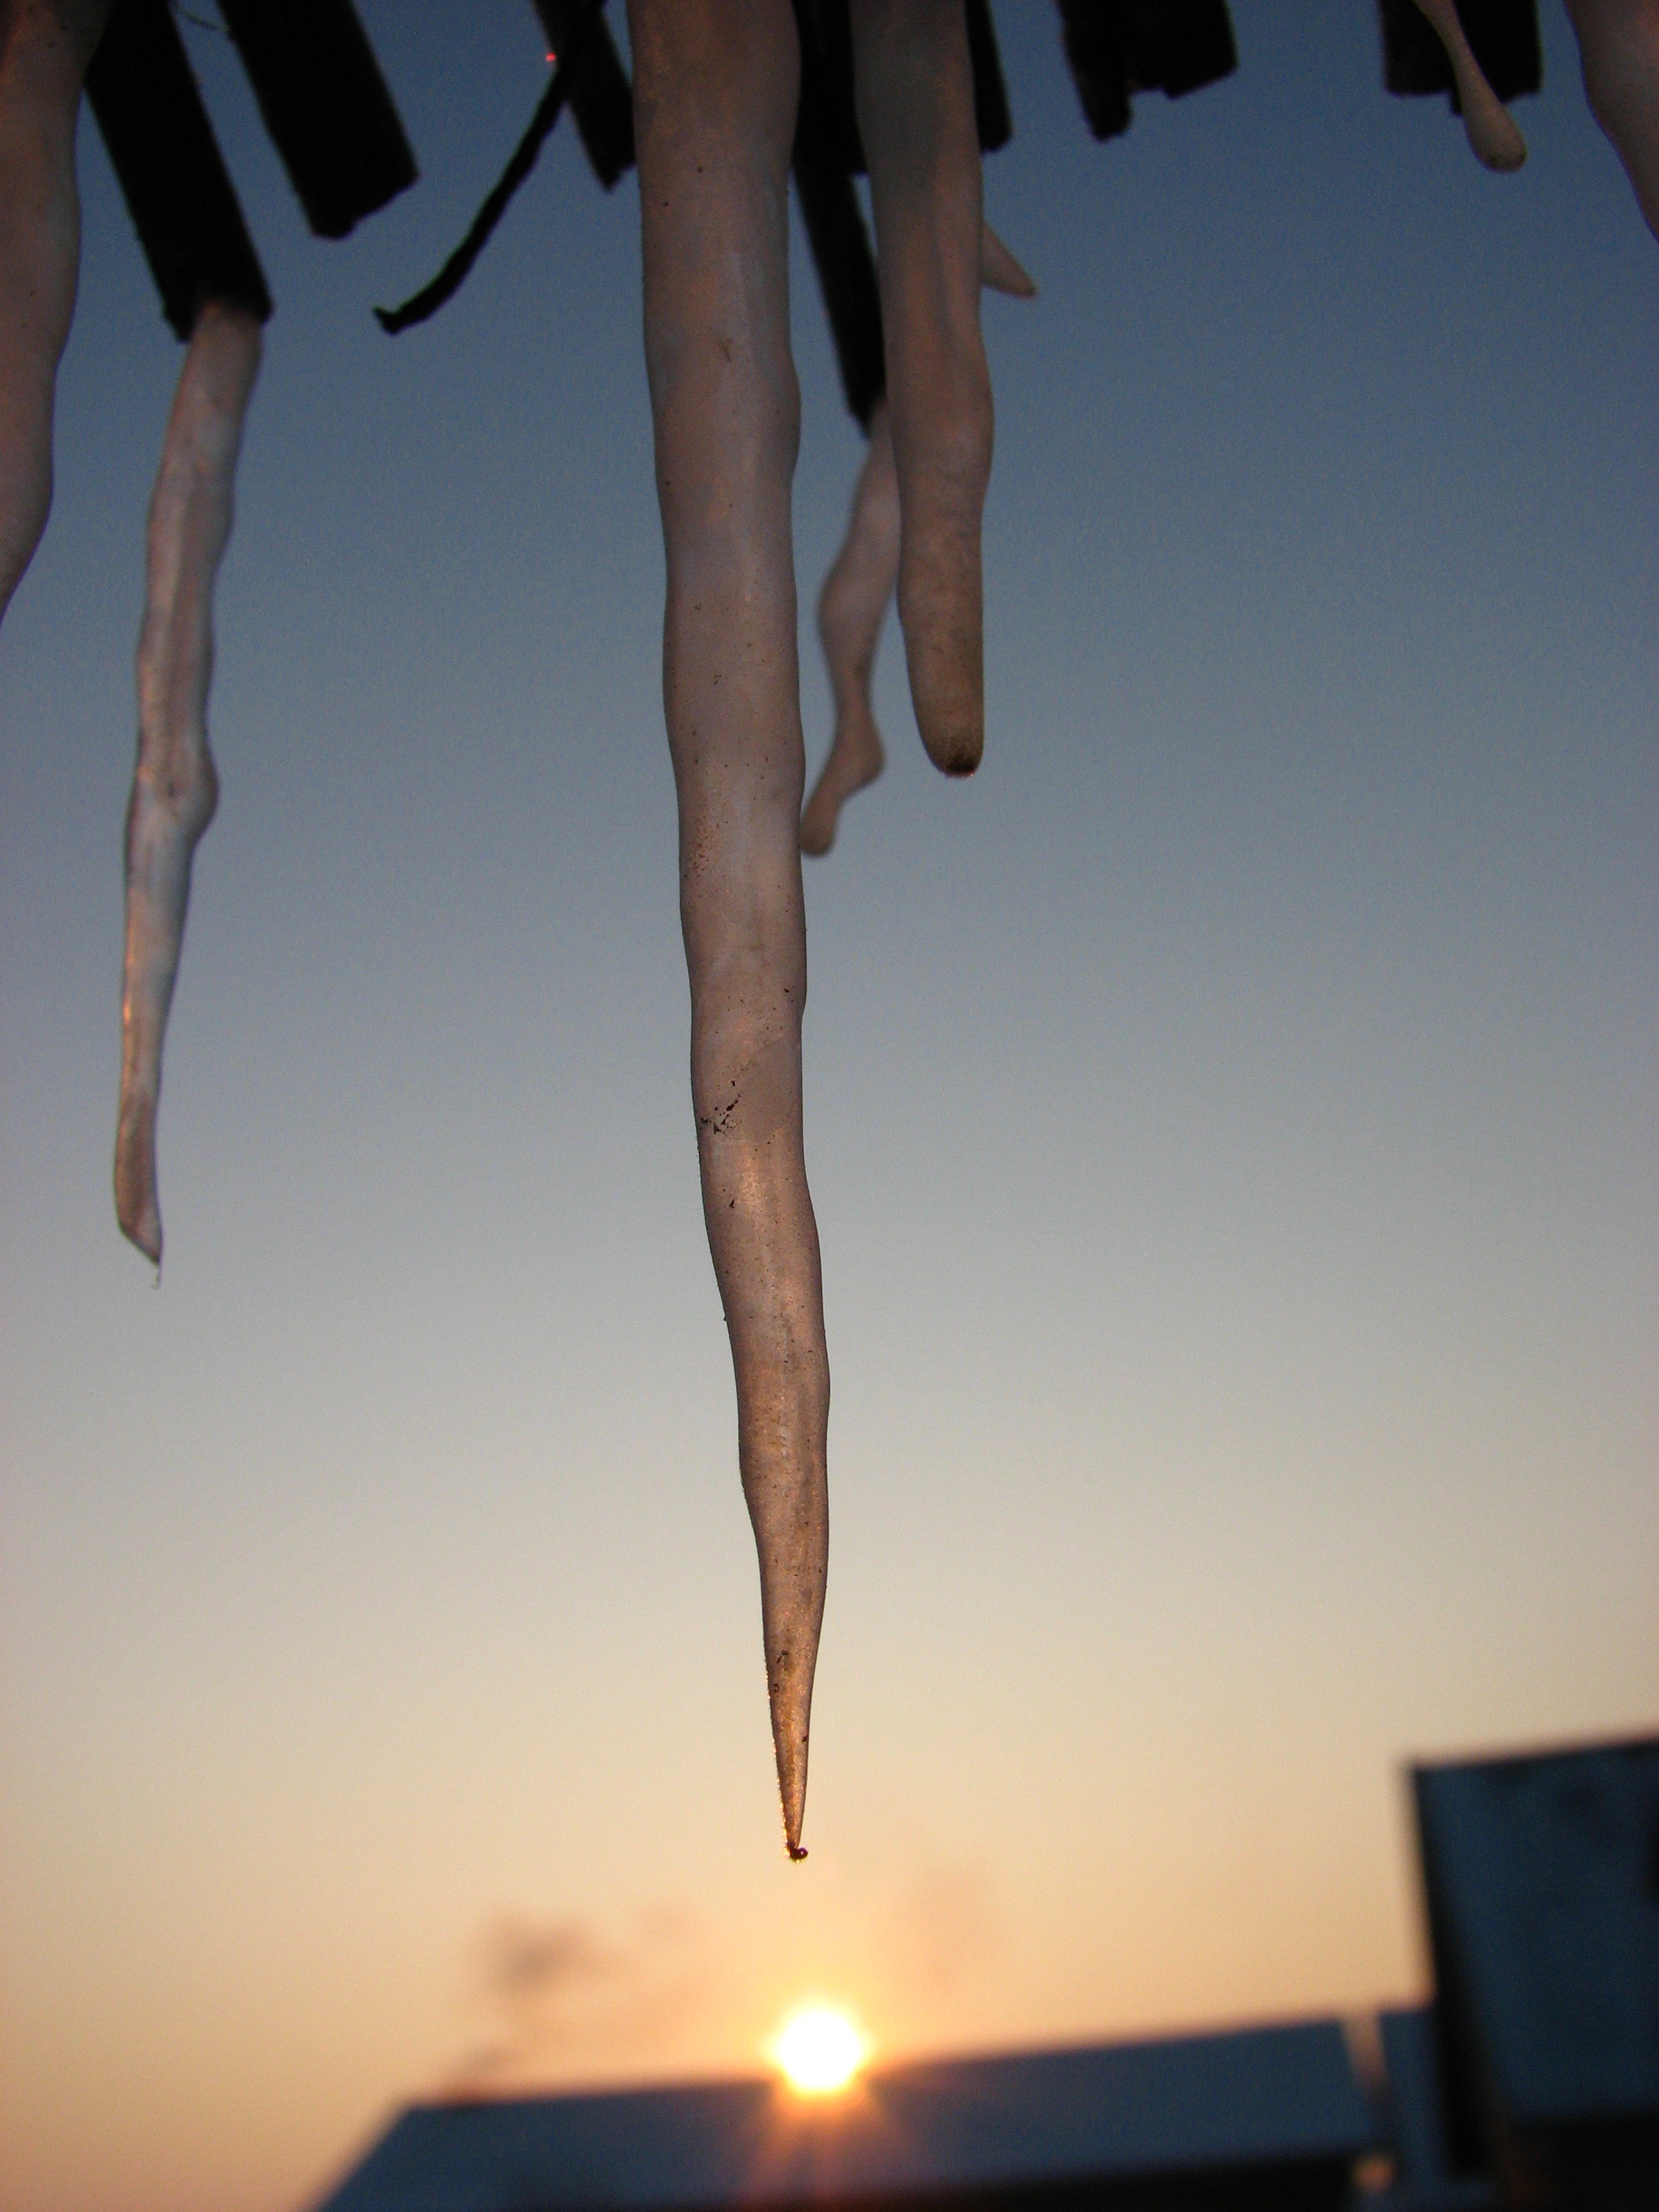
hand, winter, sunrise, frost, ice, icicle, atmosphere of earth, immobility